Hybrid electric bus

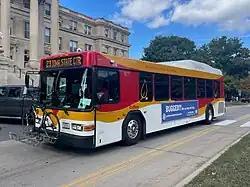
A Gillig 40 foot hybrid-electric bus equipped with a Voith DIWAhybrid transmission, operated by CyRide.

Federal funding generally comes from the federal Diesel Emissions Reduction Act.